Franco Sensi

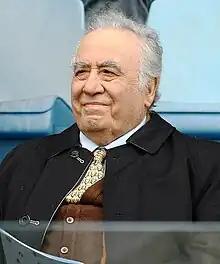

Francesco Sensi, Cavaliere del lavoro (29 July 1926 – 17 August 2008) was an Italian oil tycoon. He was born in Rome, where he lived throughout his entire life, though he also served time as mayor of Visso, the city where his family came from. He had been for fifteen years, until his death, chairman of Roma, the major football club of Rome. He took control of the club in May 1993, both with Pietro Mezzaroma, and he then became the chairman on 8 November 1993.